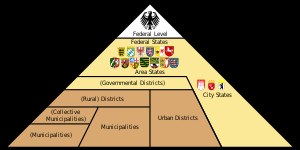
Tyskland / Politik / Delstater
Tysklands administrative opdeling
Tyskland, officielt Forbundsrepublikken Tyskland, er et land i Central- og Vesteuropa. Det har et samlet areal på 357.582 kvadratkilometer og landareal på 348.672 kvadratkilometer. Det meste af landet har et tempereret klima. Føderationen Tyskland er en parlamentarisk republik bestående af 16 delstater. Det er med over 83 millioner indbyggere EU’s folkerigeste land. Det gav en befolkningstæthed på 238 indbyggere per km², 100 mere end i Danmark. Landets hovedstad samt største by er Berlin, mens dets største byområde er Ruhr-distriktet, der bl.a. består af Dortmund og Essen. Tysklands øvrige største byer er Hamborg, München, Köln, Frankfurt am Main, Stuttgart, Düsseldorf, Leipzig, Bremen, Dresden, Hannover og Nürnberg.